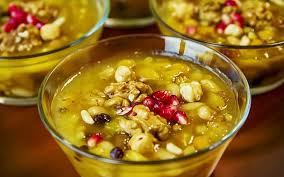
Yemek: asure